Hippolyte De La Rue

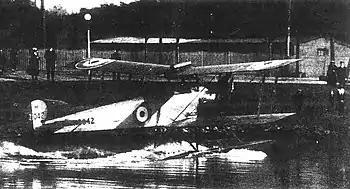
Three-quarter rear view of biplane on floats, taxiing along a stretch of water towards shore

During the 1920s, De La Rue held a series of postings at RAAF Point Cook, Victoria, and at Air Force Headquarters, Melbourne. In May 1922, then in charge of the Seaplane Flight, he crashed an Avro 504L into Port Phillip; his rescuers claimed that his main concern following the mishap was the state of the corduroy trousers he was wearing. He lost the RAAF's sole Bristol Scout in another accident less than a year later. De La Rue married Clara Stone in a Presbyterian ceremony at Scots Church, Melbourne, on 1 October 1923; the couple would have a daughter. He had another escape in August 1925 when he crashed a Sopwith Pup into a hangar; a witness said that De La Rue, who was "renowned for his fiery Gallic temper", strode from the wreckage and began to violently abuse the aircraft.